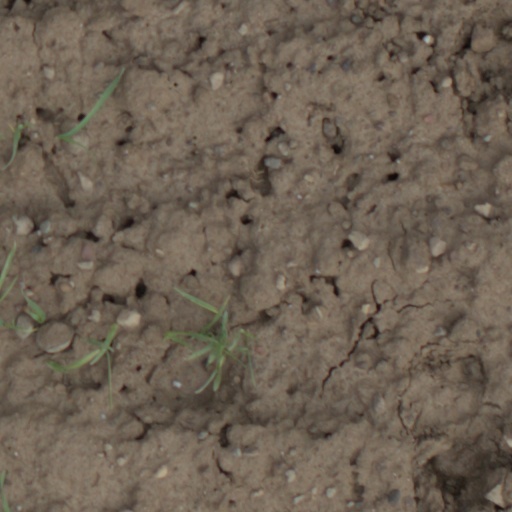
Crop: wheat